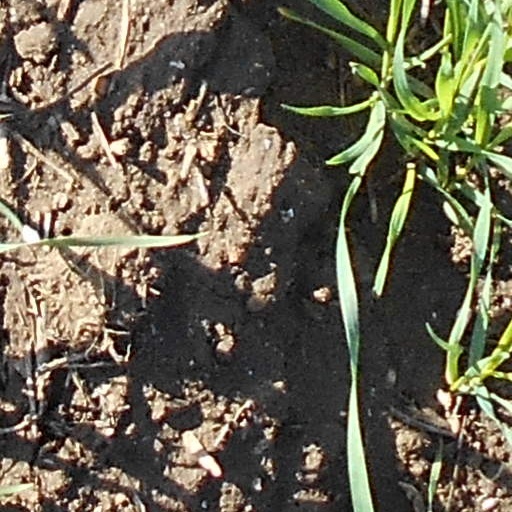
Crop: wheat